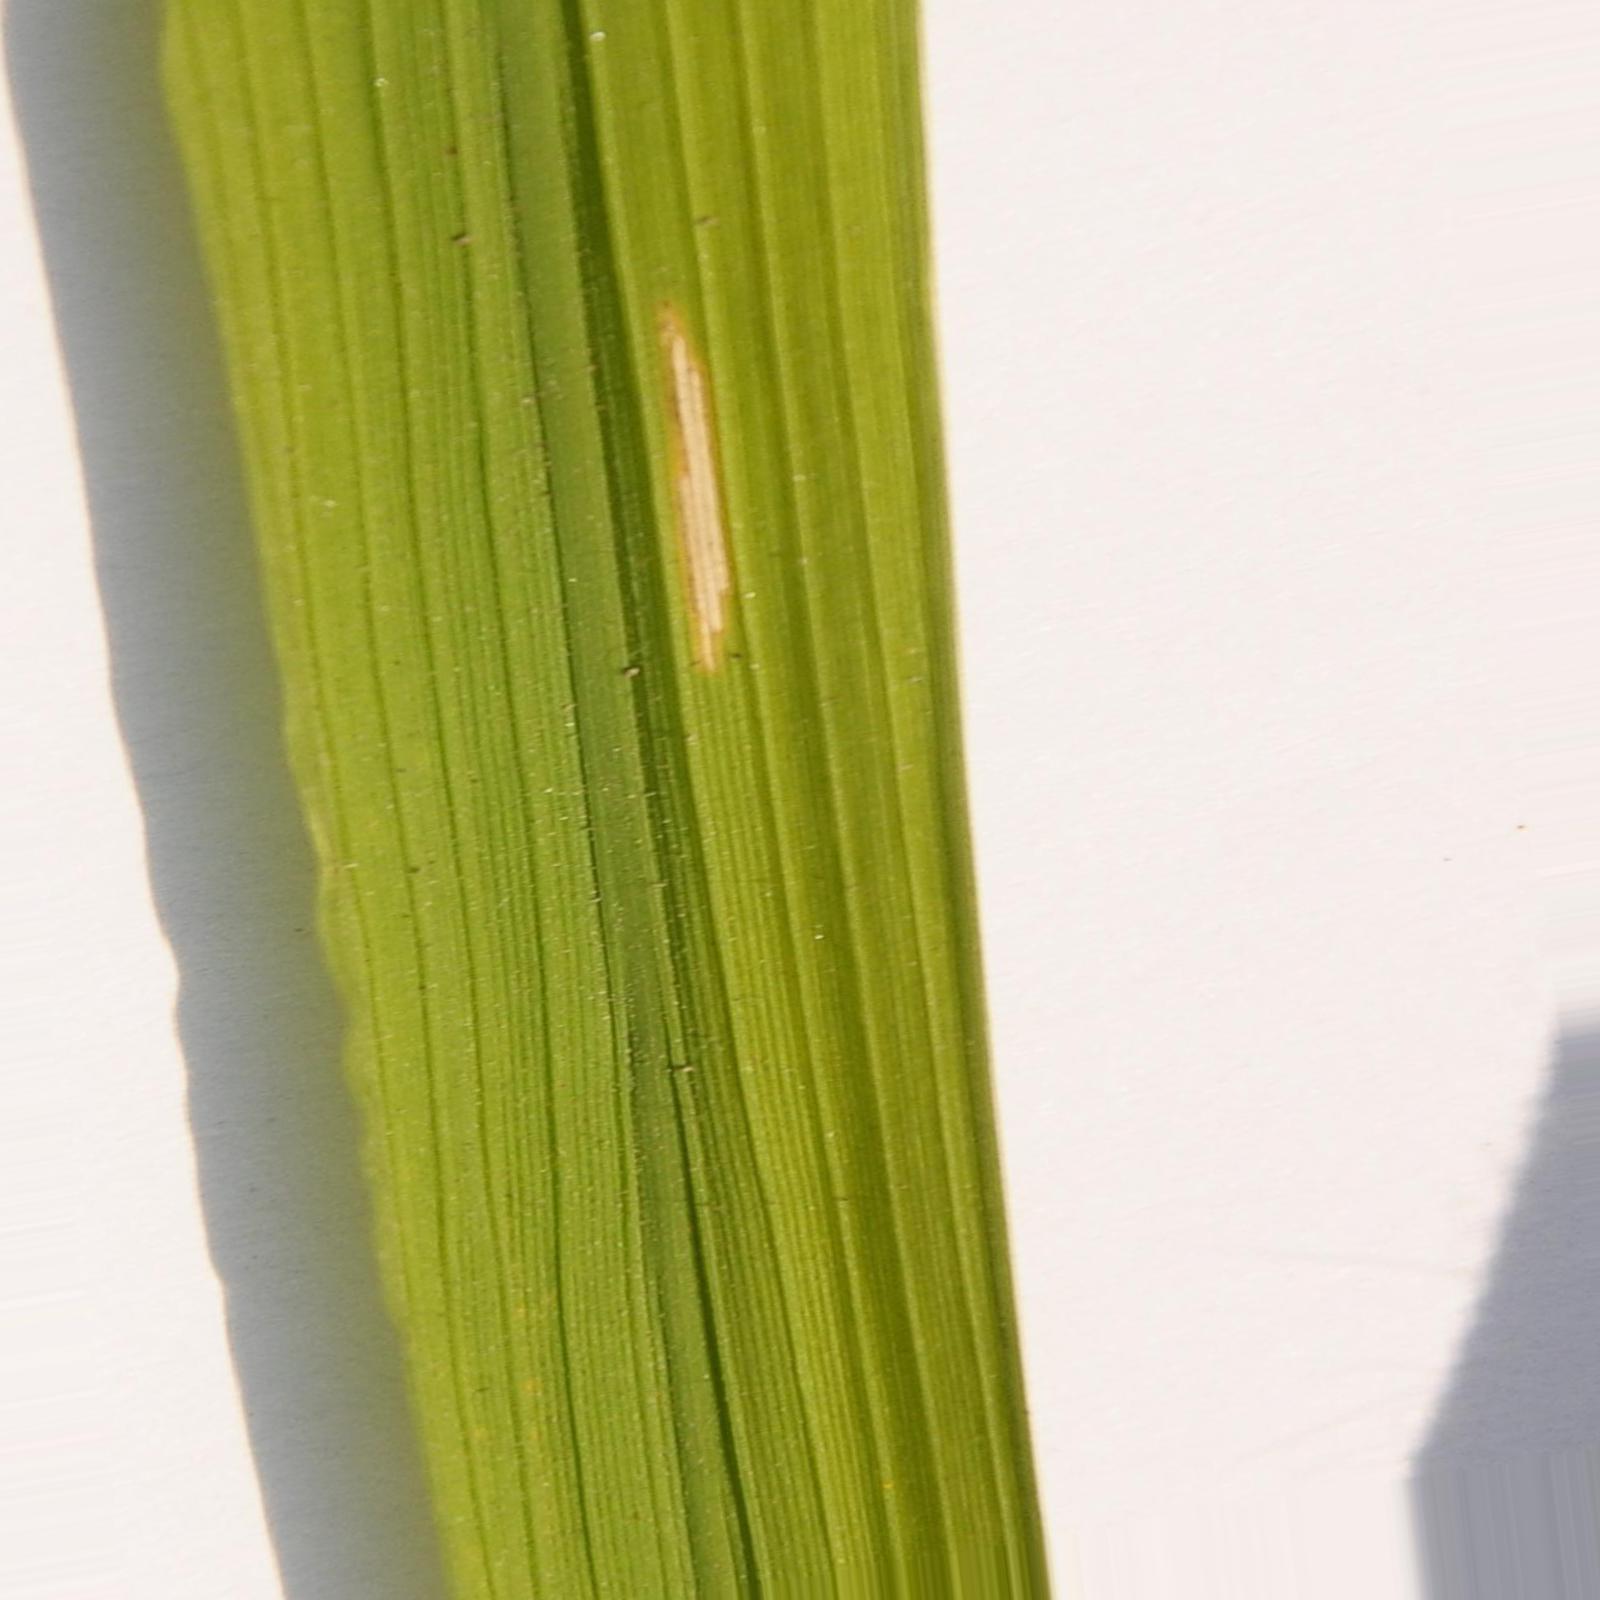
Nhãn: Bệnh Bạc lá (Bacterial leaf blight)